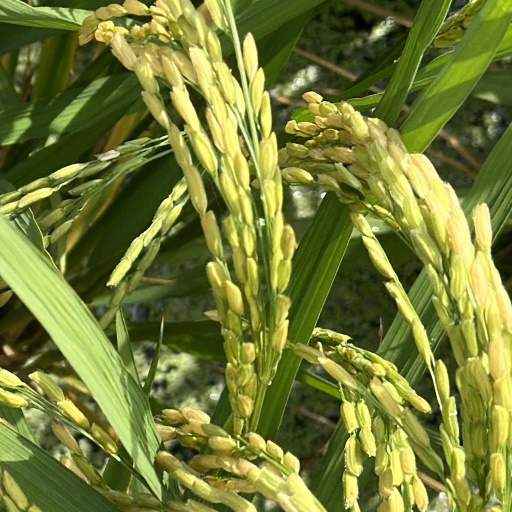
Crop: rice